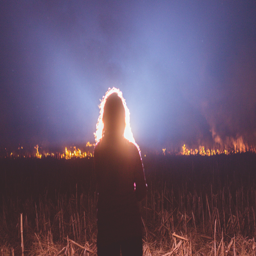
we saw fields on fire and created galaxies in the embers